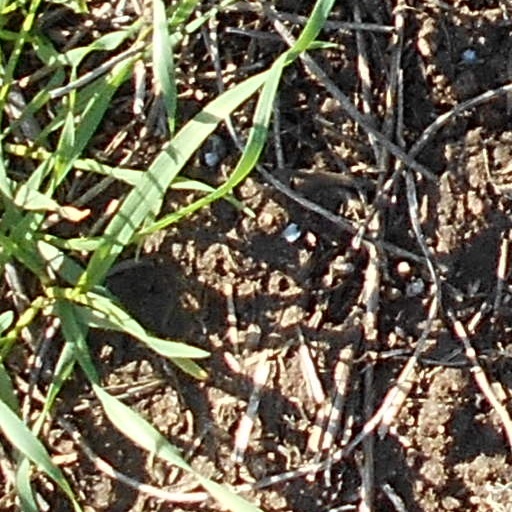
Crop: wheat